Chicago

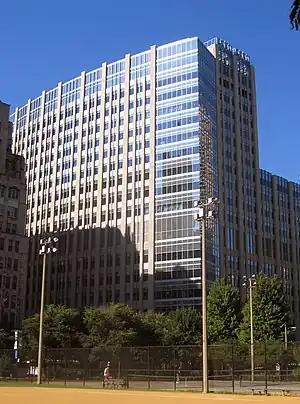
Prentice Women's Hospital on the Northwestern Memorial Hospital Downtown Campus

Chicago Public Schools (CPS) is the governing body of the school district that contains over 600 public elementary and high schools citywide, including several selective-admission magnet schools. There are eleven selective enrollment high schools in the Chicago Public Schools, designed to meet the needs of Chicago's most academically advanced students. These schools offer a rigorous curriculum with mainly honors and Advanced Placement (AP) courses. Walter Payton College Prep High School is ranked number one in the city of Chicago and the state of Illinois.